Naked Came the Stranger (film)

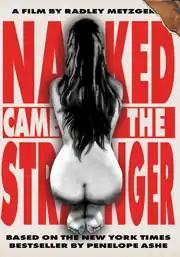
DVD cover

Naked Came the Stranger is an American adult erotic film released in 1975. The film was directed by Radley Metzger (as "Henry Paris") and filmed in several elaborate locations in New York City.